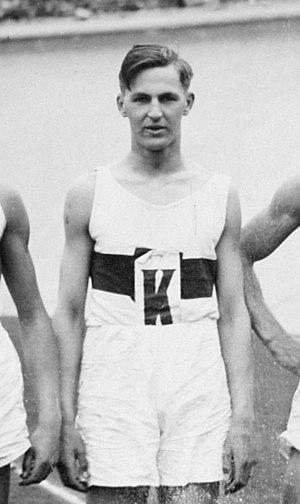
Richard Krebs est un athlète allemand spécialiste du 400 mètres. Il concourait pour le Hambourg SV.